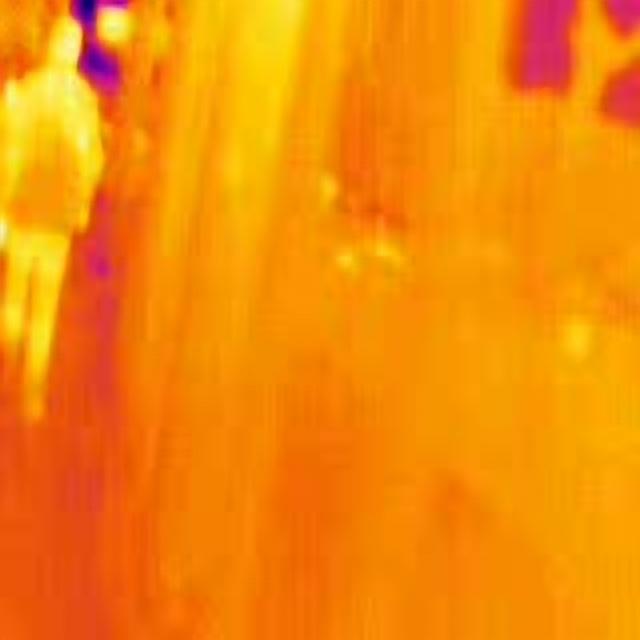
Detected objects:
label: person